Guano Apes

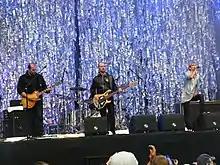
Guano Apes on stage in the Netherlands, 2009

Guano Apes were formed in 1994 in Göttingen, Germany, by guitarist Henning Rümenapp, bassist Stefan Ude, and drummer Dennis Poschwatta. Female lead singer Sandra Nasić joined the band later that same year.